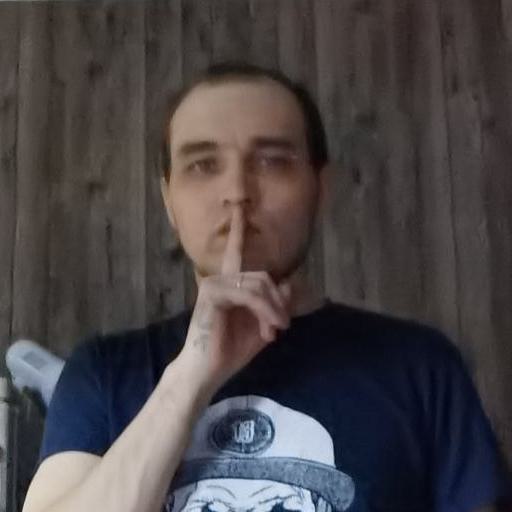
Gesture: mute